1991 Afro-Asian Cup of Nations

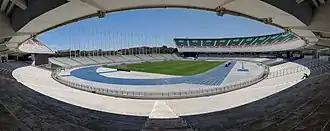
Azadi Stadium & 5 July Stadium

The 1991 Afro-Asian Cup of Nations was the fourth edition of the Afro-Asian Cup of Nations, it was contested by Algeria, winners of the 1990 African Cup of Nations, and Iran, winners of the 1990 Asian Games football tournament. Algeria won on away goal after a 2 - 2 draw on aggregate.